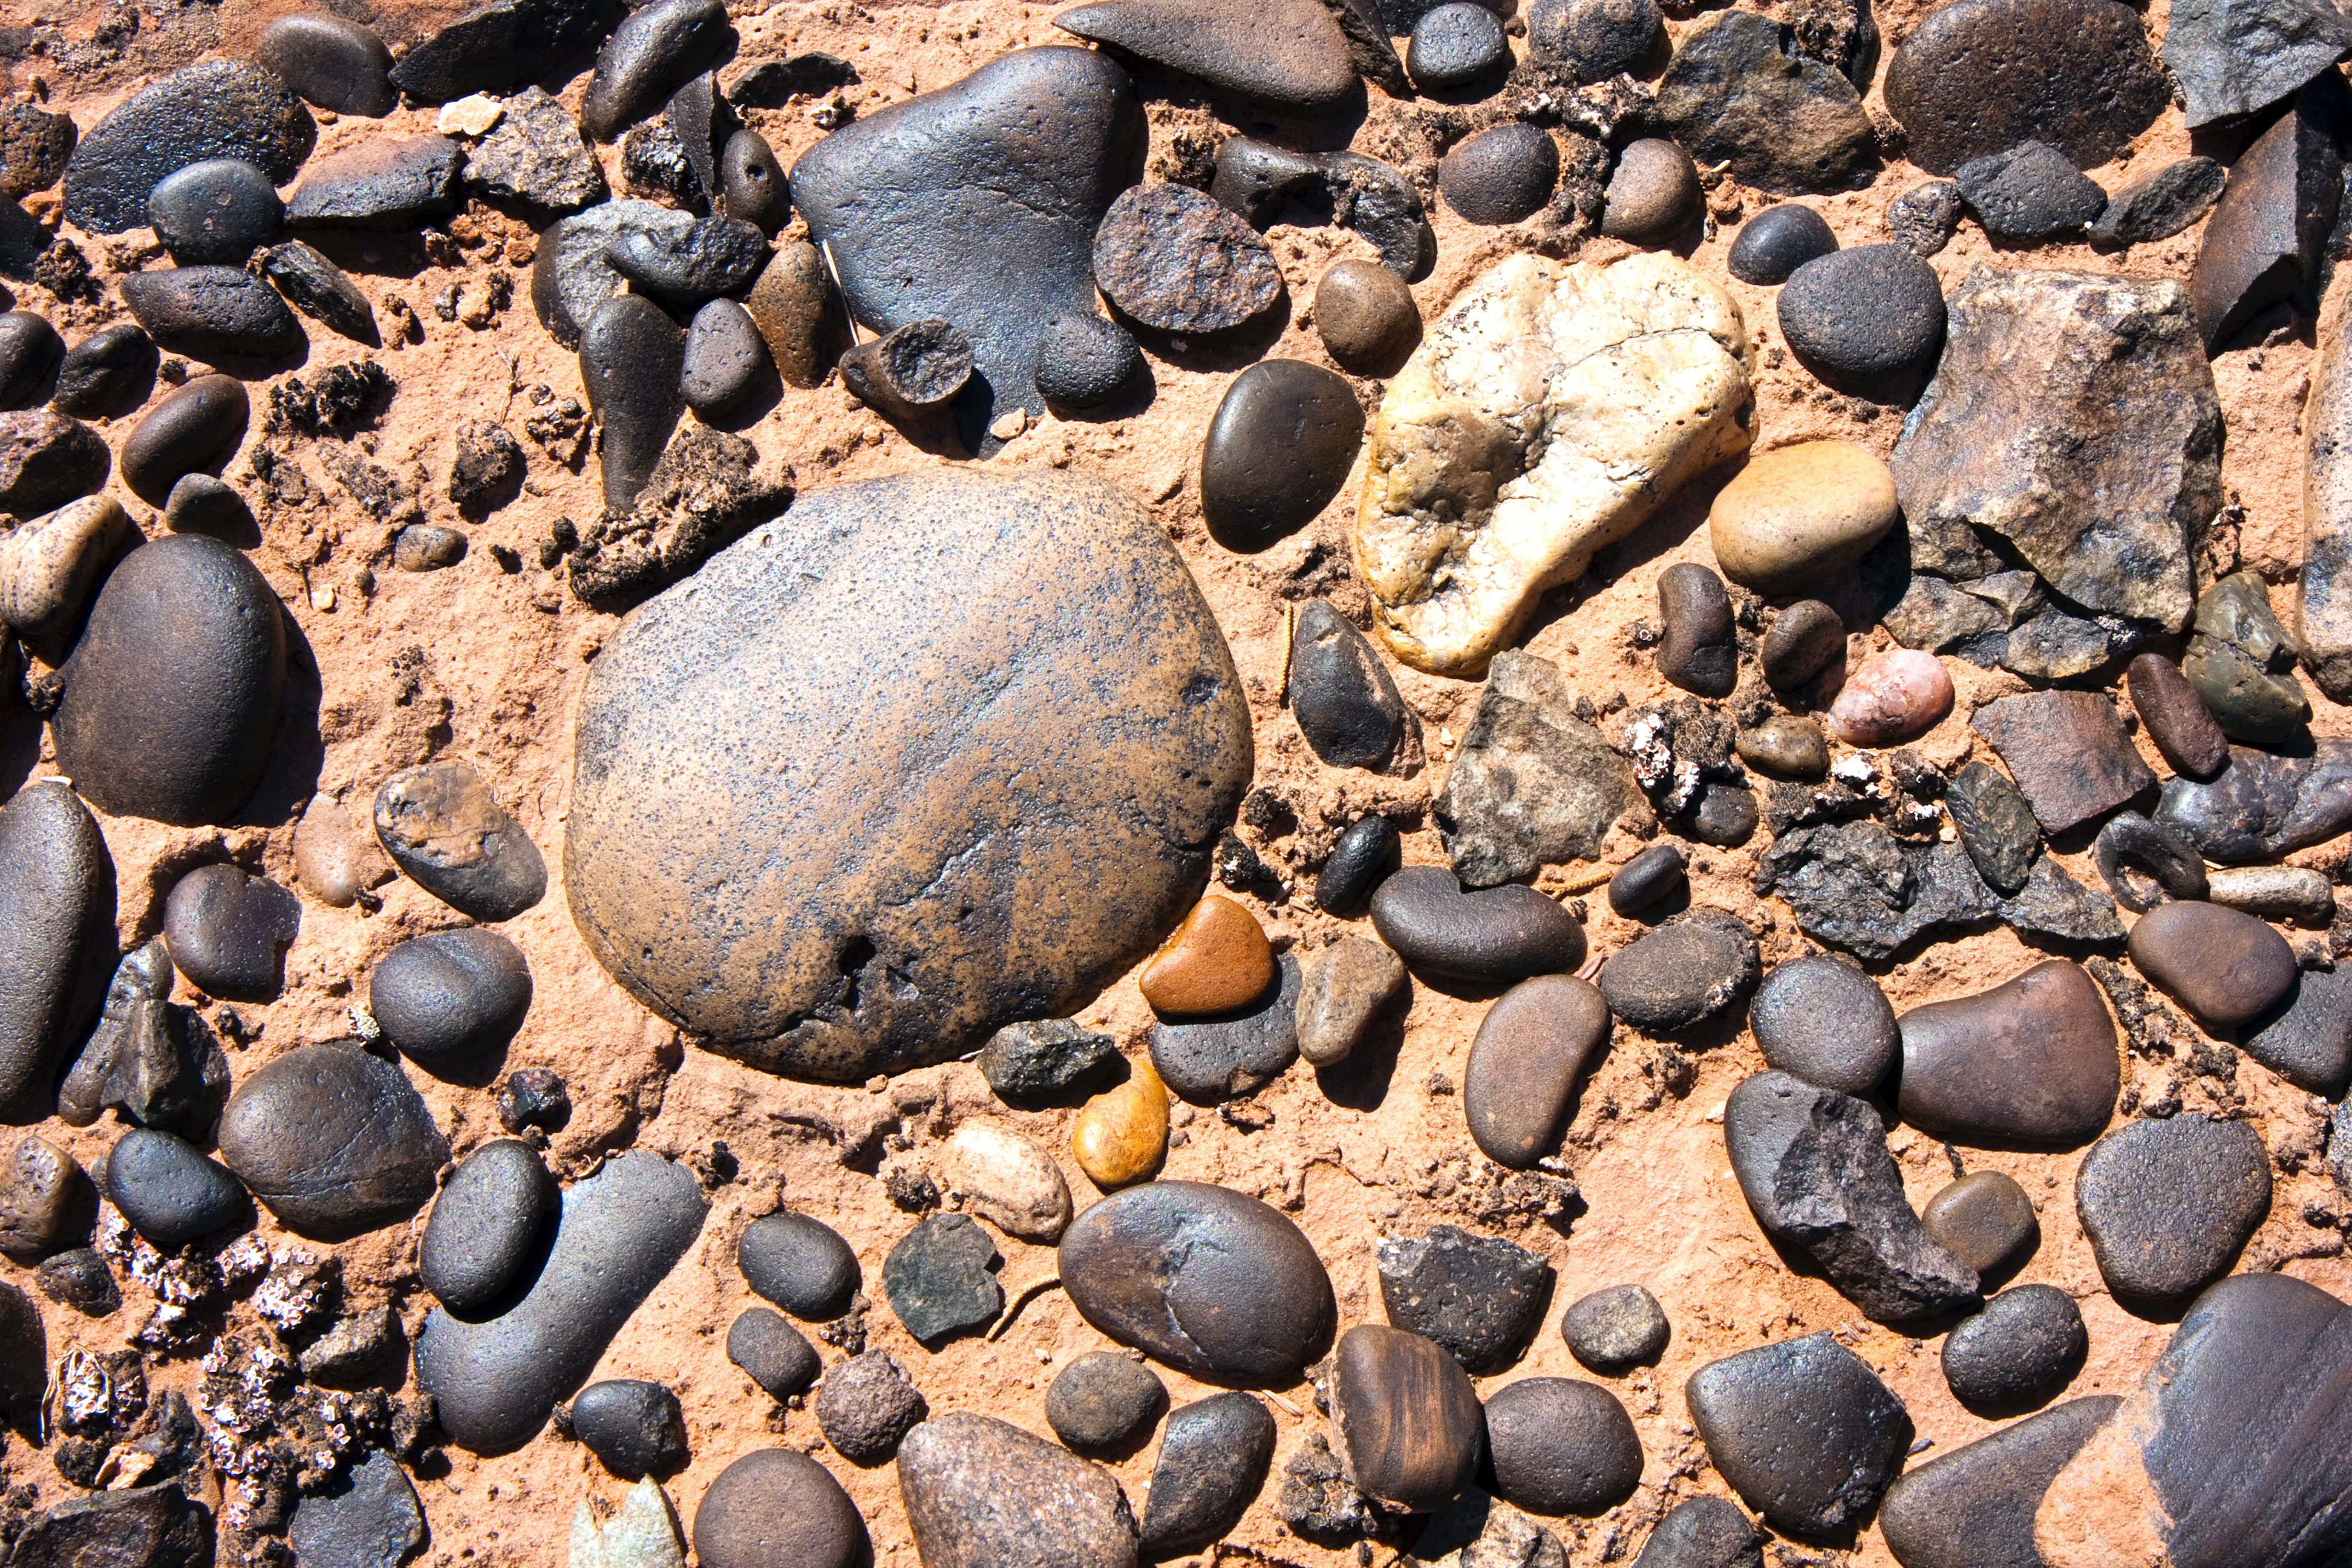
rock, pebble, gravel, geology, sand, soil, bedrock, rubble, plant, boulder, cobblestone